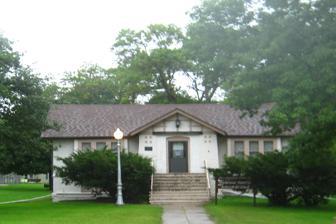
Building: Laurens Carnegie Free Library
Country: United States of America
Year built: 1910
United States historic place Laurens Carnegie Free Library U.S. National Register of Historic Places Show map of Iowa Show map of the United States Location 263 N. 3rd St. Laurens, Iowa Coordinates 42°50′57″N 94°51′06″W / 42.84917°N 94.85167°W / 42.84917; -94.85167 Area less than one acre Built 1910 Built by W.J. Zitterell Architect Wetherell and Gage Architectural style Mission Revival NRHP reference No. 74000804 Added to NRHP November 5, 1974 Laurens Carnegie Free Library is a historic building located in Laurens, Iowa , United States.  It was designed by the Des Moines architectural firm of Wetherell and Gage and completed in 1910.  The Carnegie Corporation of New York had accepted the application for a grant from Laurens' literary association for $3,800 on February 6, 1907. The Mission Revival structure measures 42 by 22.5 feet (12.8 by 6.9 m), and has a projecting pavilion for the main entrance.  An addition was built onto the rear of the building in 1955.  The building now houses the Pocahontas County Historical Museum.  It was listed on the National Register of Historic Places in 1974. References